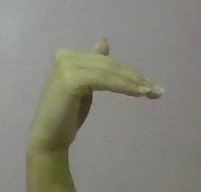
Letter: khaa